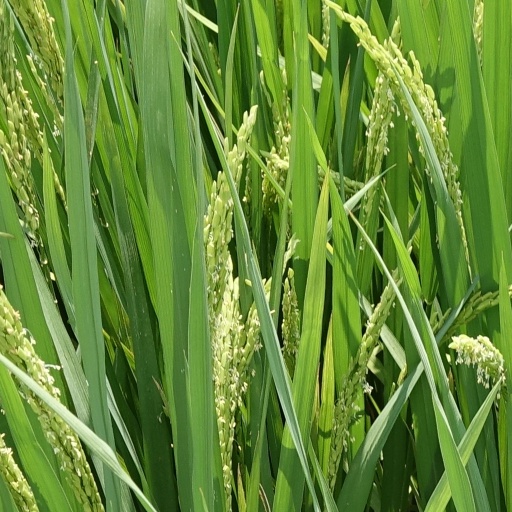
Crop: rice